Joseph Jenkins Roberts

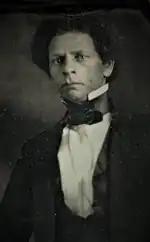
Roberts in 1846

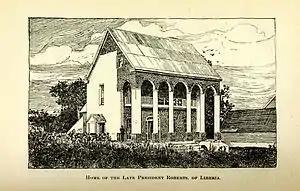
Lithograph of the former home of Joseph Roberts in Monrovia

Roberts was re-elected three more times to serve a total of eight years, until he lost the election in 1855 to Vice President Benson.